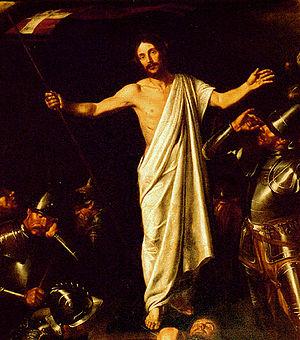
La Résurrection du Christ est un tableau disparu de Caravage, peint vers 1609-1610 pour décorer la chapelle Fenaroli dans l'église Sant'Anna dei Lombardi à Naples. Le tableau a été détruit par l'écroulement de l'abside de l'église qui l'abritait lors d'un tremblement de terre en 1805.
Lodewijk Finson, nom francisé en Louis Finson et latinisé en Ludovicus Finsonius, né entre 1574 et 1580 à Bruges et mort en 1617 à Amsterdam, est un peintre, dessinateur, copiste et marchand d'art flamand et l’un des premiers propagateurs du caravagisme dans l'Europe du Nord. Il peint des portraits, compositions religieuses, peintures allégoriques et scènes de genre. Déménageant en Italie au début de sa carrière, il se familiarise avec l'œuvre du Caravage et devient l'un des premiers adeptes flamands du Caravage. Il produit également un certain nombre de copies d'après des œuvres du Caravage.
La résurrection de Jésus est l'une des croyances fondamentales de la théologie chrétienne et de la christologie qui en forme le centre. Cette croyance affirme que Jésus de Nazareth est ressuscité d'entre les morts au troisième jour suivant sa crucifixion. Il est énoncé notamment dans le symbole de Nicée.